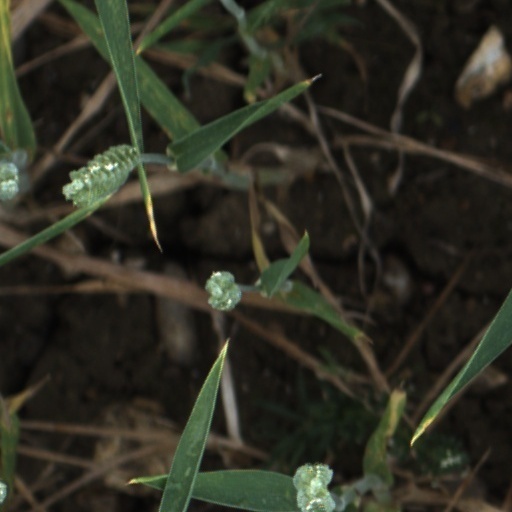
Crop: wheat